Caroline Matilda of Great Britain

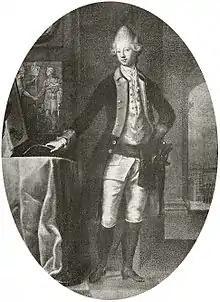
Caroline Matilda often dressed in male attire, here in the Queen's Life Regiment uniform.

The King returned to Copenhagen on 12 January 1769, bringing with him Johann Friedrich Struensee as Royal Physician. He had met Struensee in Altona at the beginning of his travels. During 1769, the King's mental health deteriorated, but Struensee could apparently handle the King's instability, to the great relief of the King's advisers, and Christian VII developed a confidence in him. During 1769, Struensee encouraged the King in his attraction to Birgitte Sofie Gabel, reportedly because he believed a relationship with an intelligent woman would make the King more mentally stable and his insanity easier to handle, but this project failed, and the attempt to provide the King with a mistress made the Queen hostile toward Struensee.